Palácio de Ferro

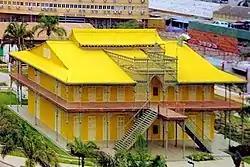
Palácio de Ferro circa 2011

Palácio de Ferro is a historical building in the Angolan capital Luanda, believed to have been designed and built by – or by someone associated with – Gustave Eiffel, builder of the world-famous icons, the Eiffel Tower in Paris and the Statue of Liberty in New York City.